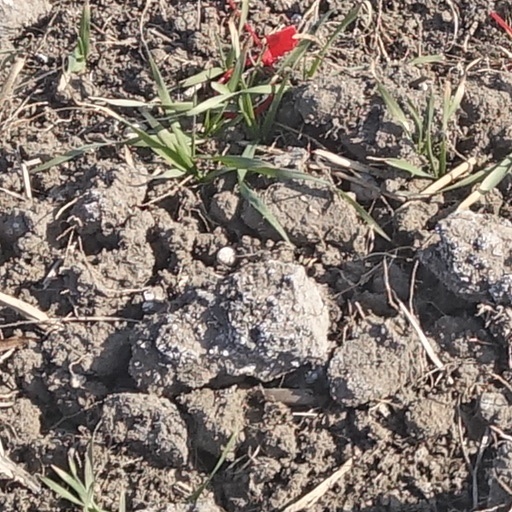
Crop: wheat